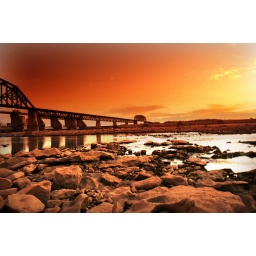
The red sky is from the depleted uranium that all of the building in Louisville are made from.